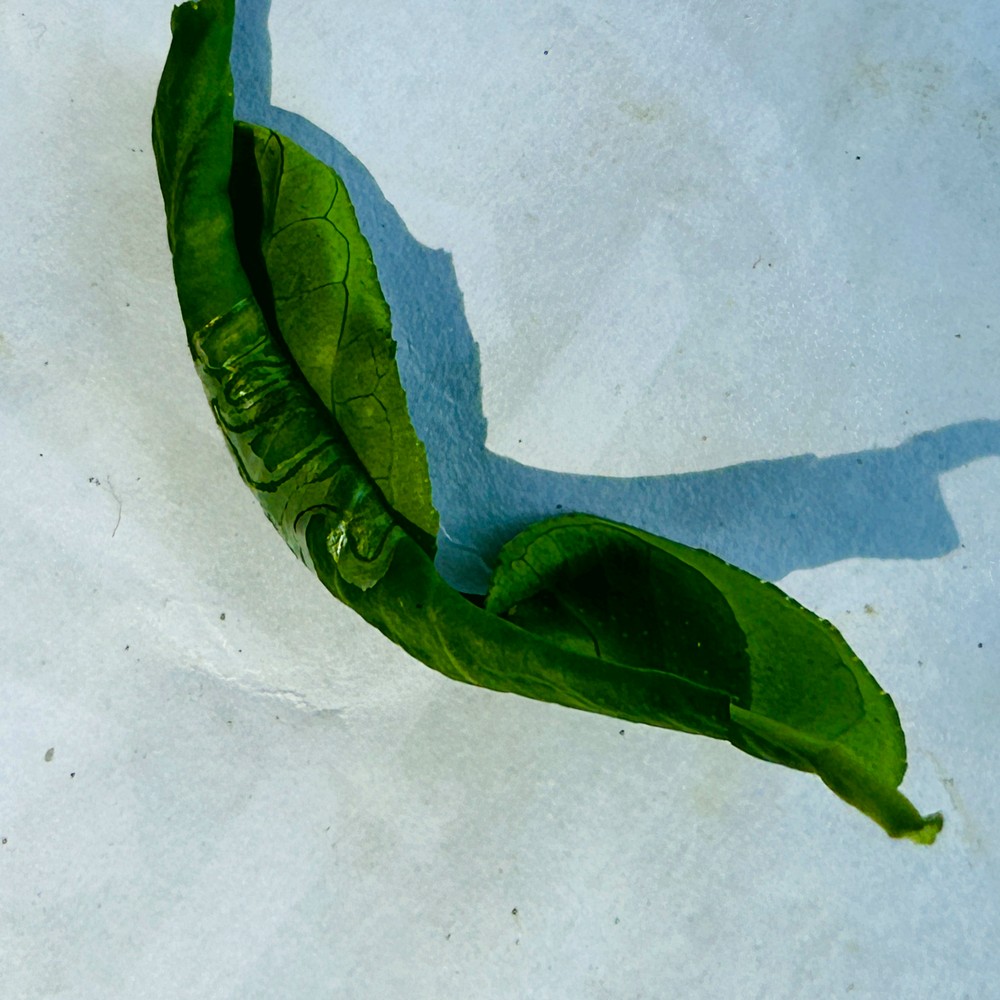
Label: Curl Virus